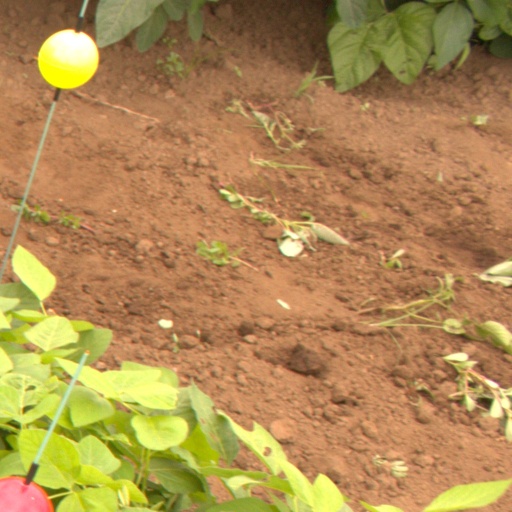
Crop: soybean